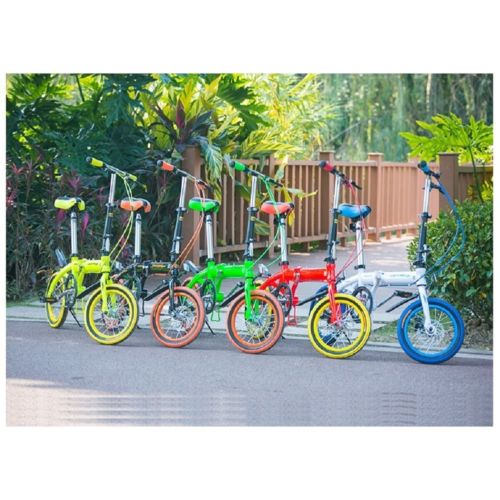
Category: bicycle